Answer in natural language. Considering the relative positions, where is room with bed covered in bedsheet with respect to Window? Choose between the following options: right or left
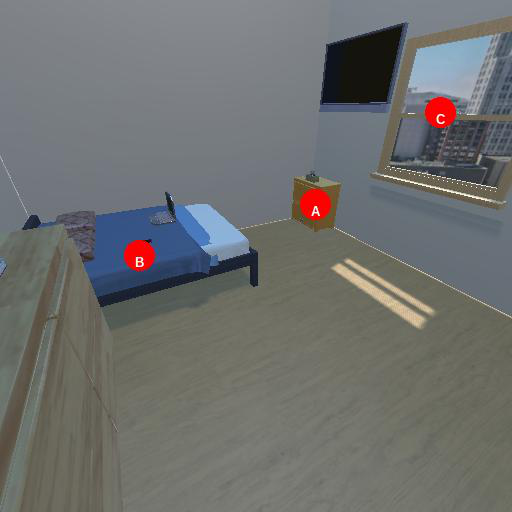
<answer>left</answer>